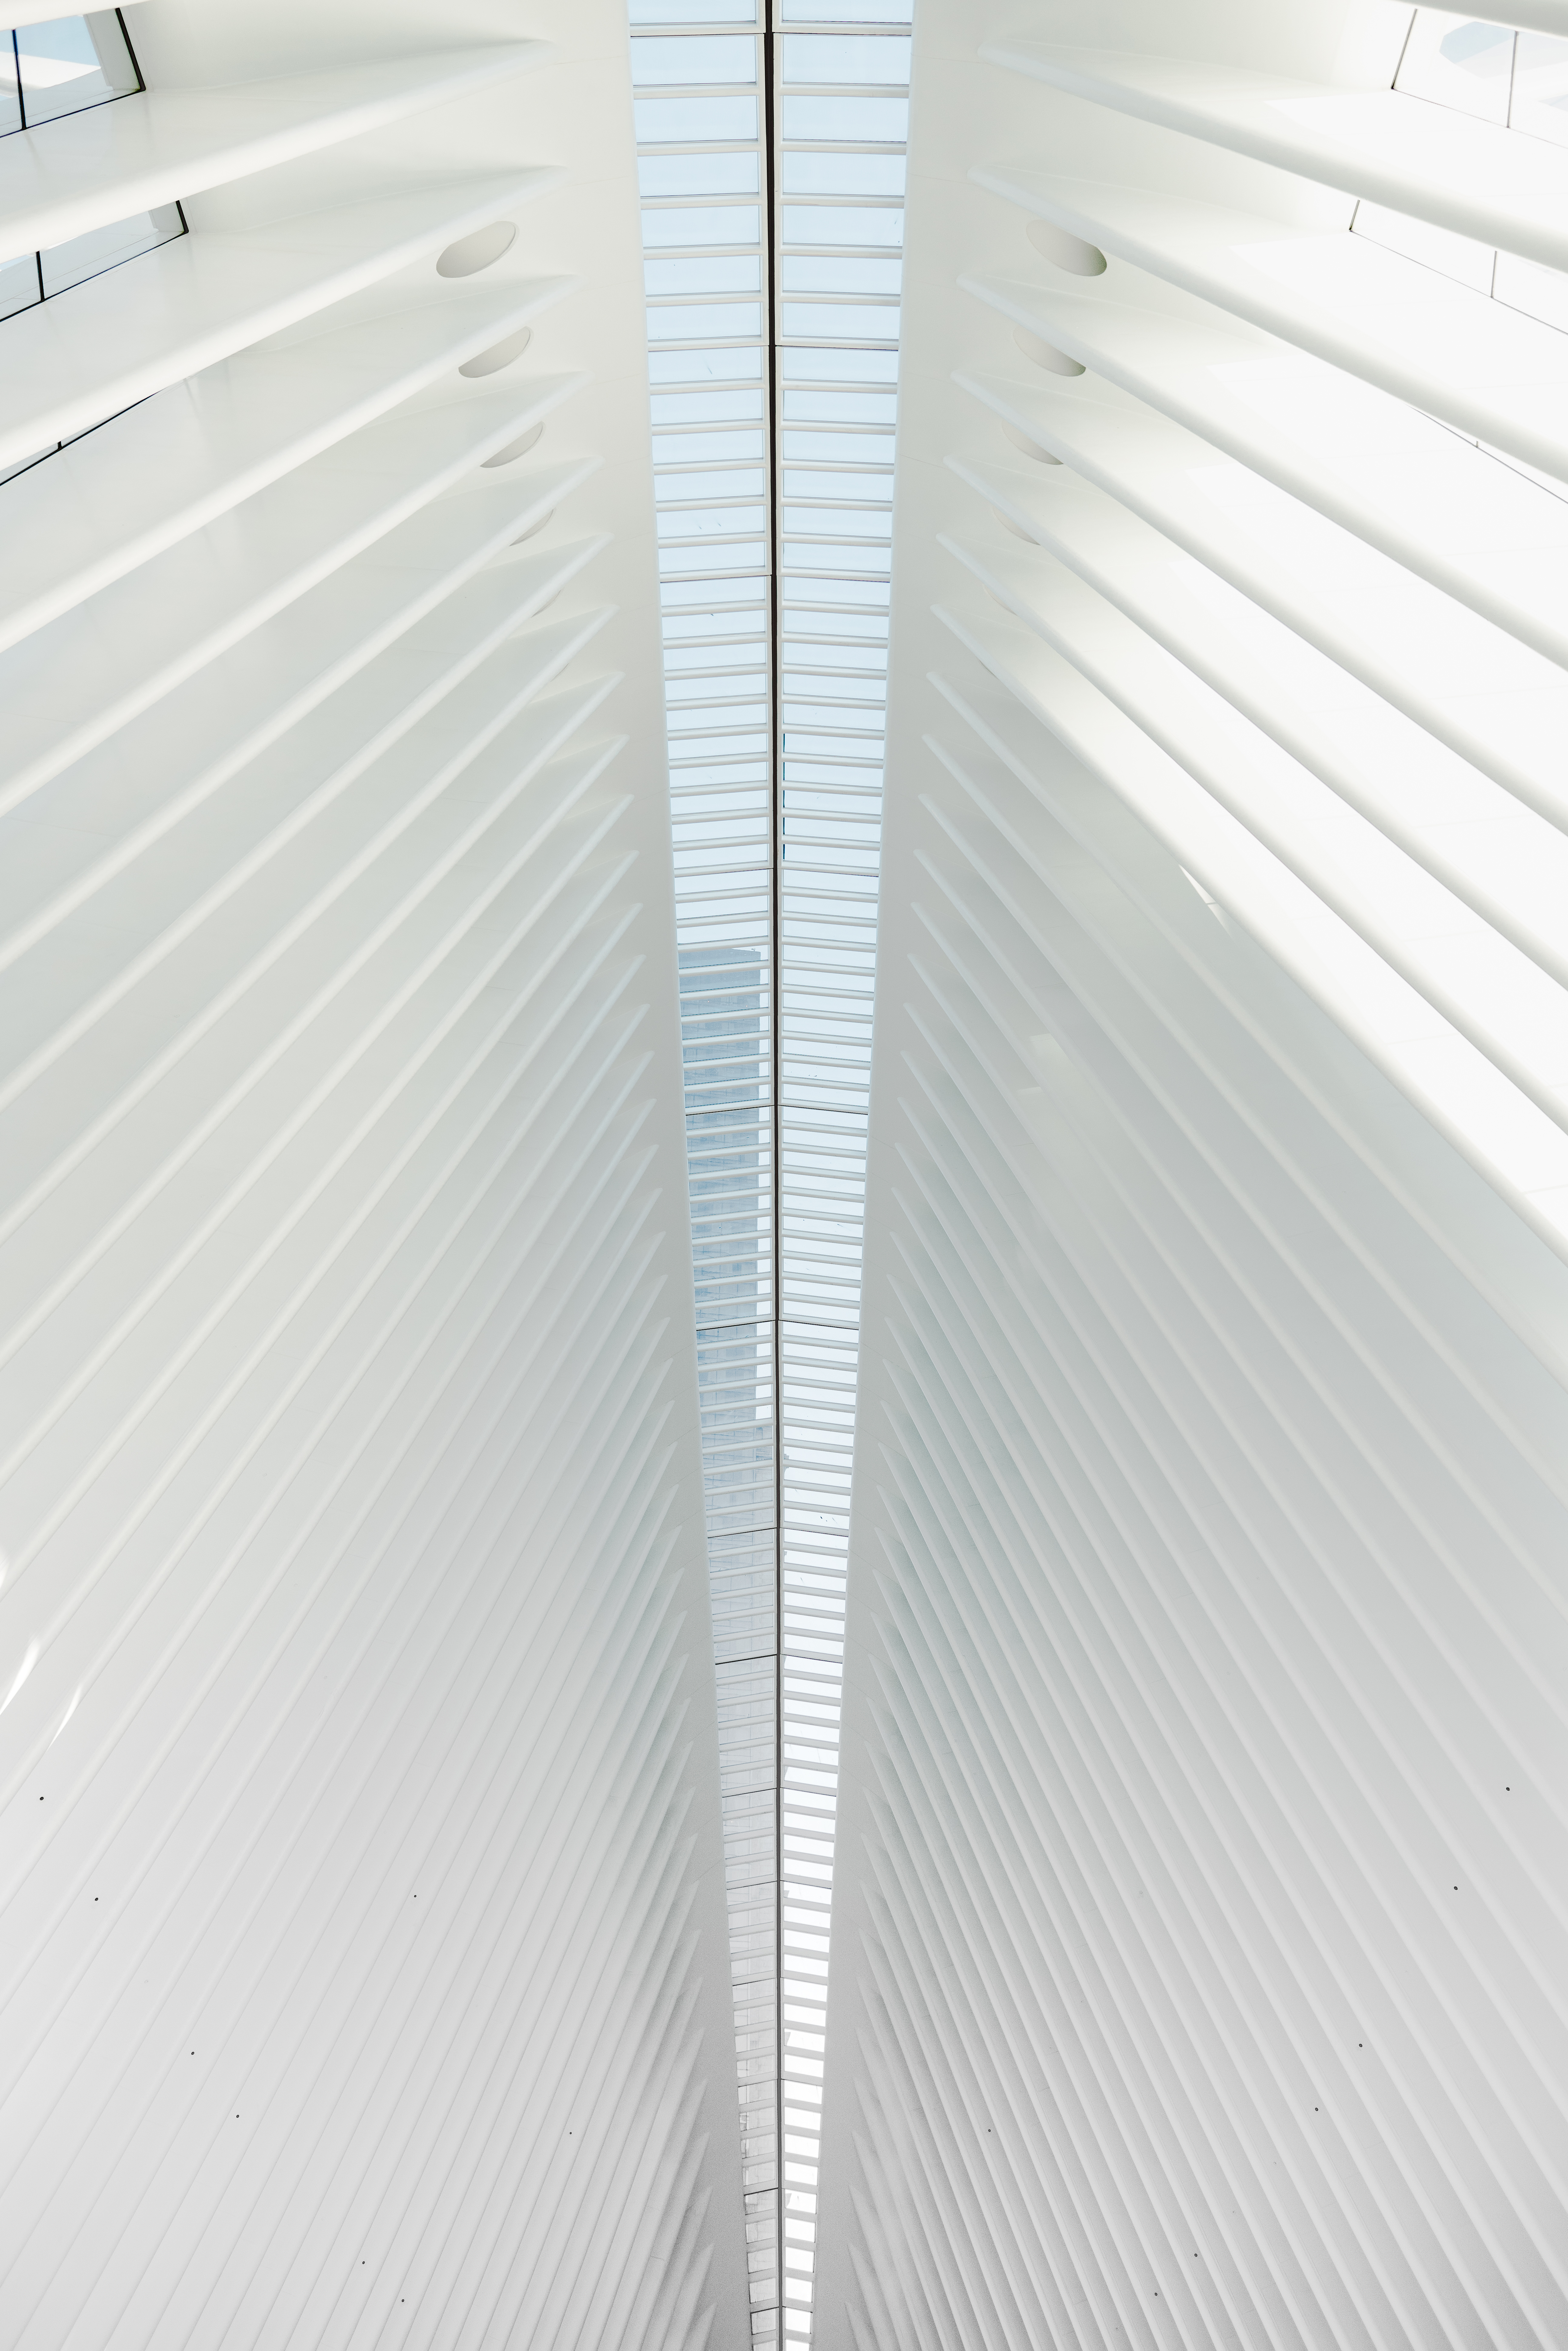
light, architecture, floor, interior, building, ceiling, line, material, interior design, product, design, window blind, window covering, window treatment